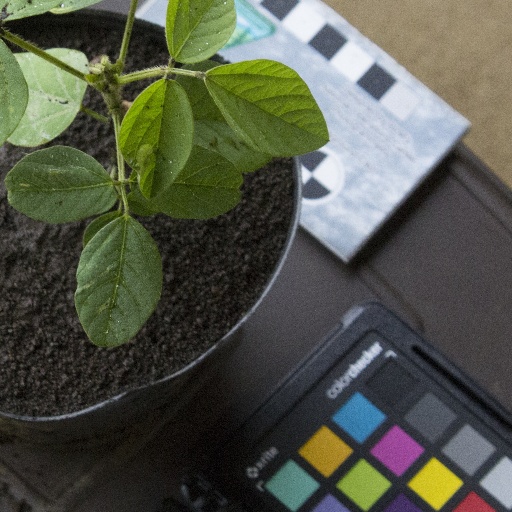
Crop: soybean